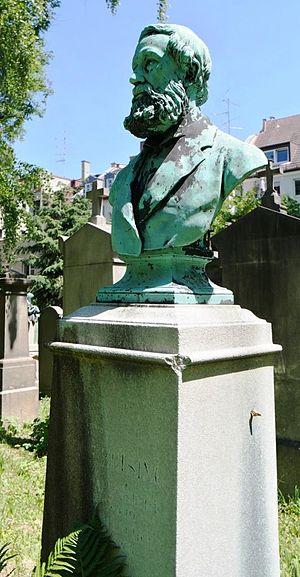
Adolf Zeising était un psychologue allemand, dont les principaux centres d'intérêt étaient les mathématiques et la philosophie. Il est docteur en philosophie et professeur à Leipzig puis à Munich. Depuis le début de ses études supérieures, et tout au long de sa vie, Zeising était un auteur actif. Il était aussi critique, dramaturge, poète et philosophe. Il parle comme Martin Ohm de « section d’or » lorsqu’il désigne ce que l’on appelle aujourd’hui le nombre d’or et que Luca Pacioli appelait précédemment « divine proportion ».